Geneva school (linguistics)

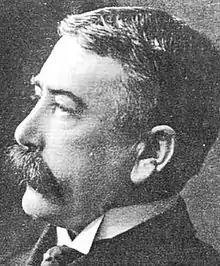

The most significant linguistic book connected with this school is "Cours de linguistique générale" (1916), the main work of de Saussure, which was published by his students Charles Bally and Albert Sehechaye. The book was based on lectures with this title that de Saussure gave three times in Geneva from 1906 to 1912. Sehechaye and Bally did not themselves take part in these lecture classes, but they used notes from other students. The most important of these students was Albert Riedlinger, who provided them with the most material. Furthermore, Bally and Sehechaye continued to develop de Saussure's theories, mainly focusing on the linguistic research of speech. Sehechaye also concentrated on syntactic problems.